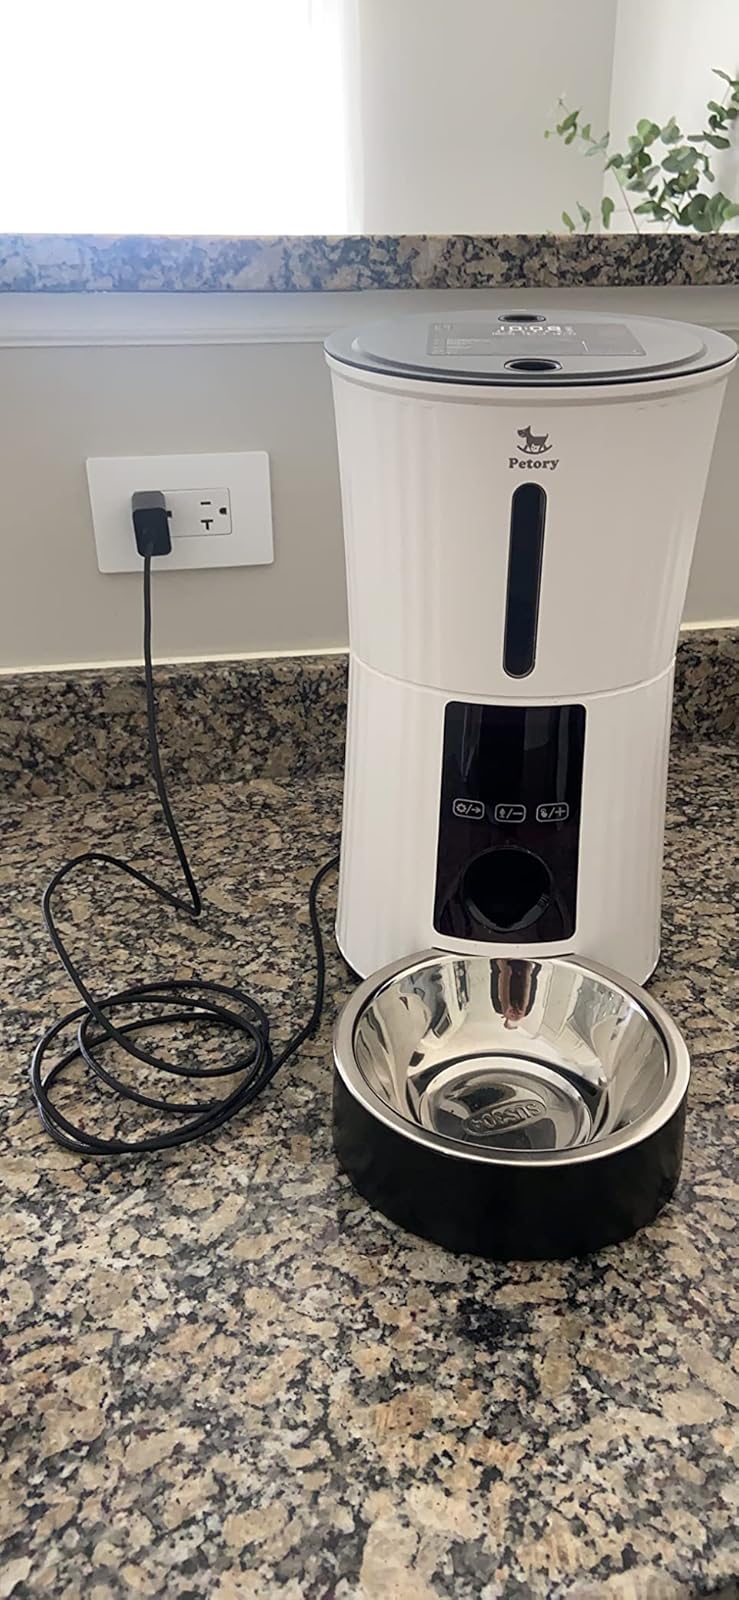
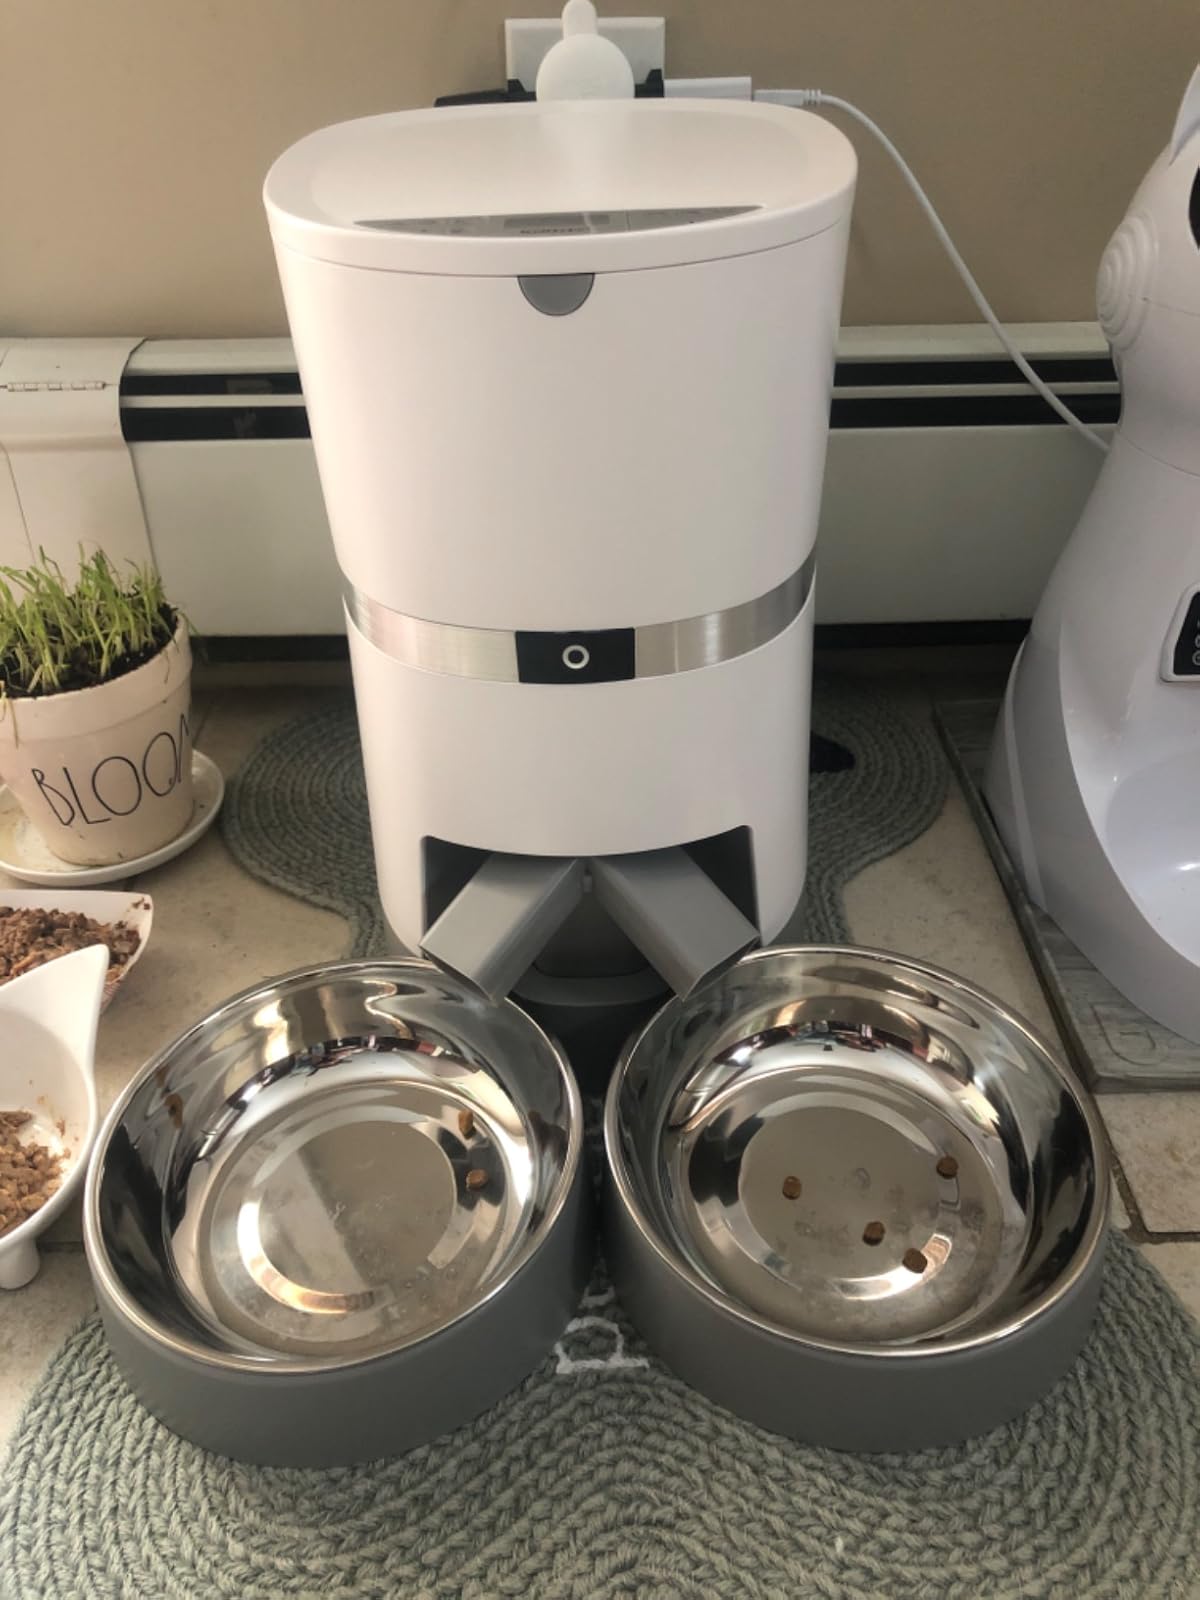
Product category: items_feeder
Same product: no